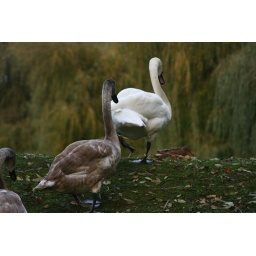
in red house park great barr birmingham england